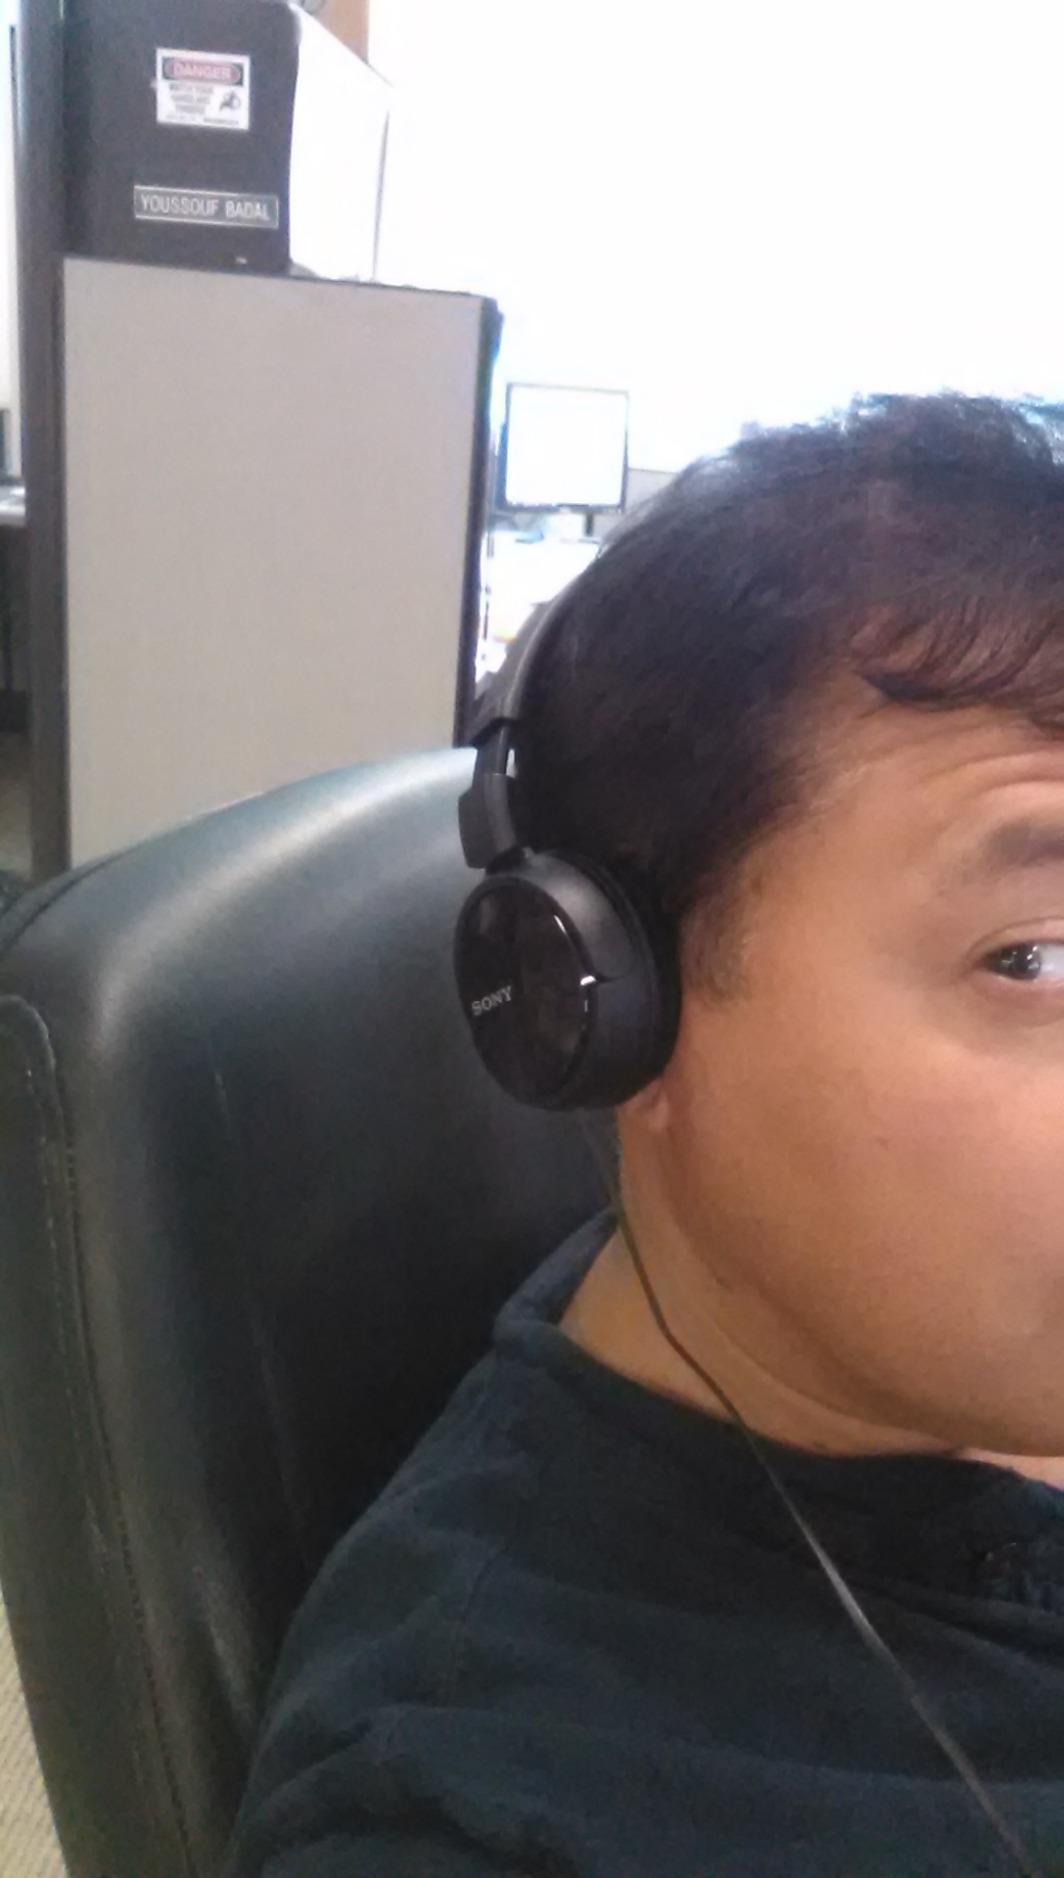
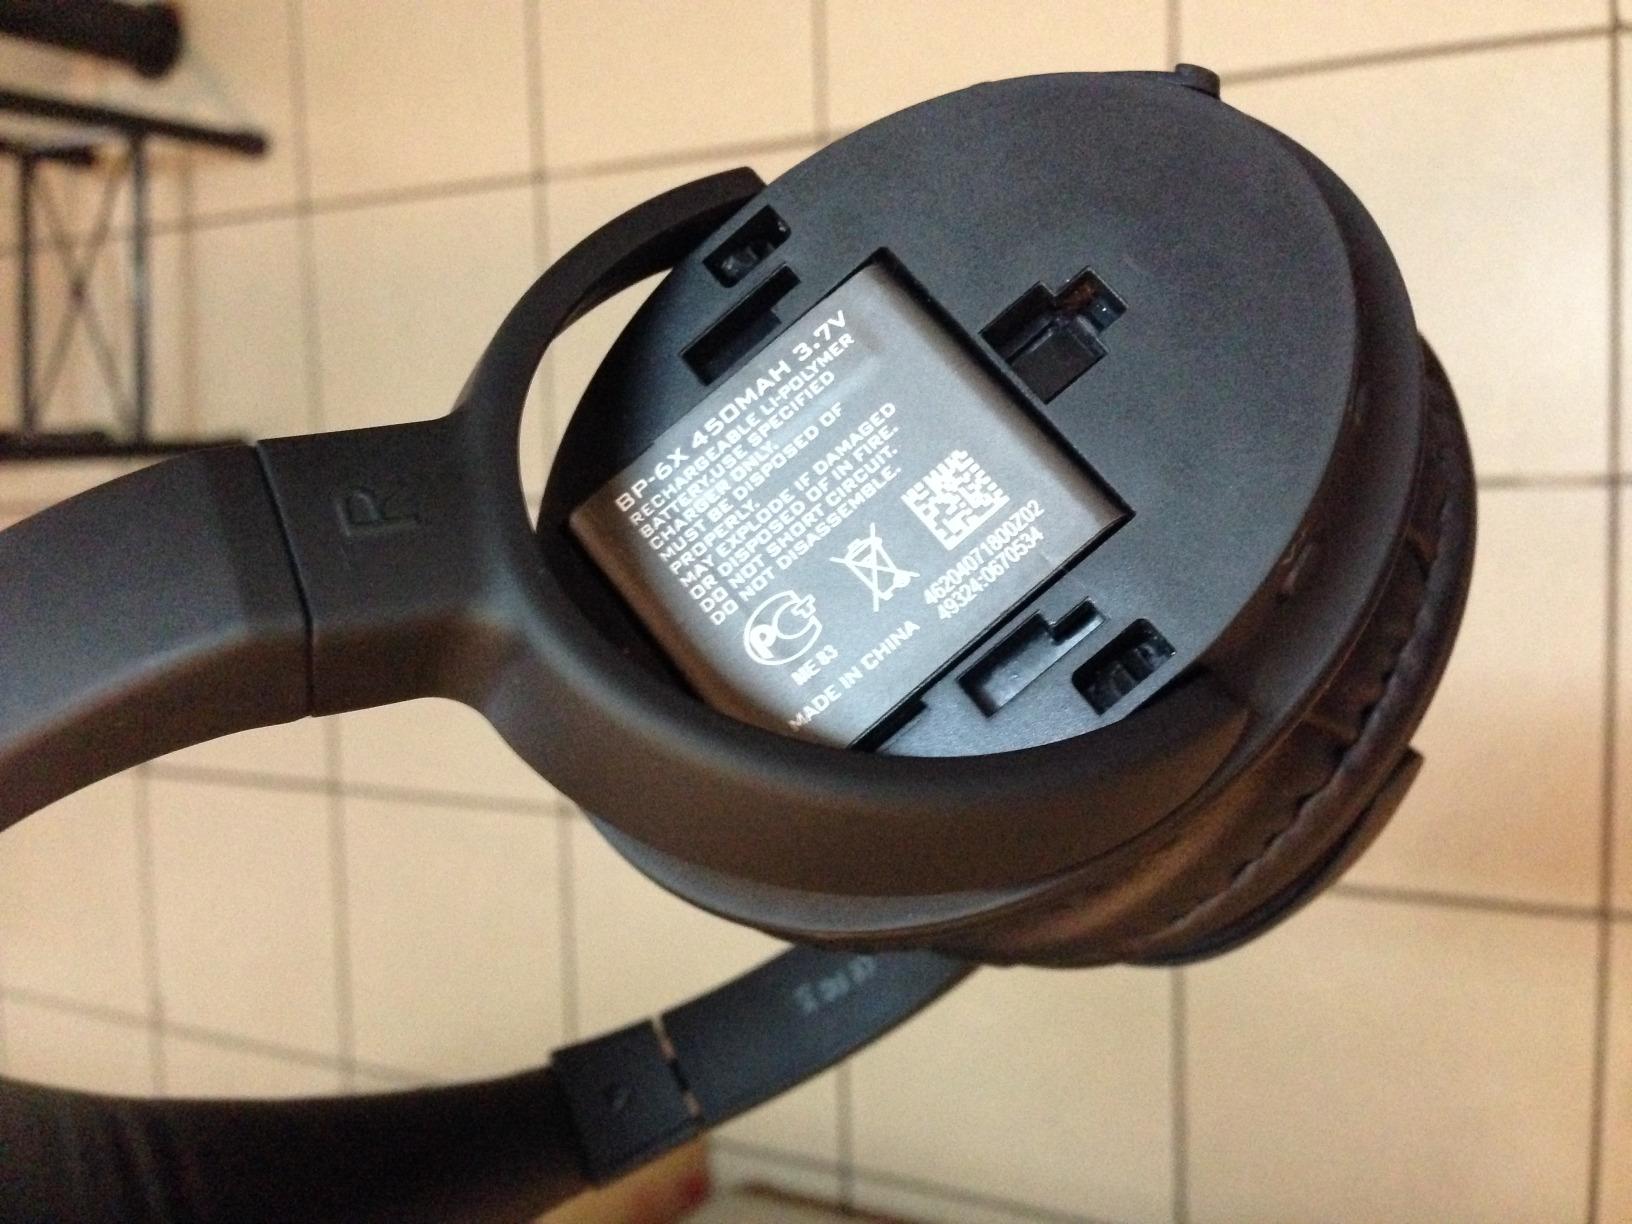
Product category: headphones
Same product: no